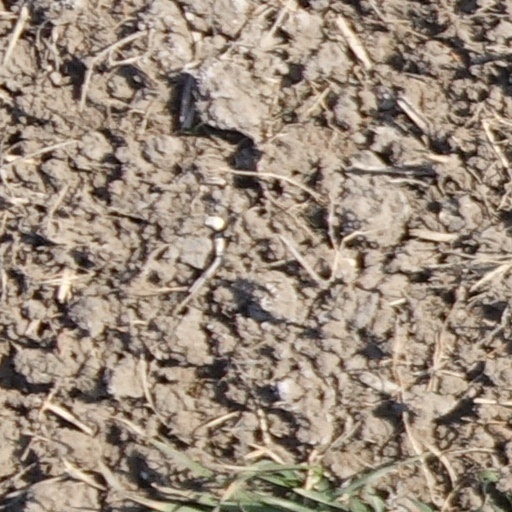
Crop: wheat